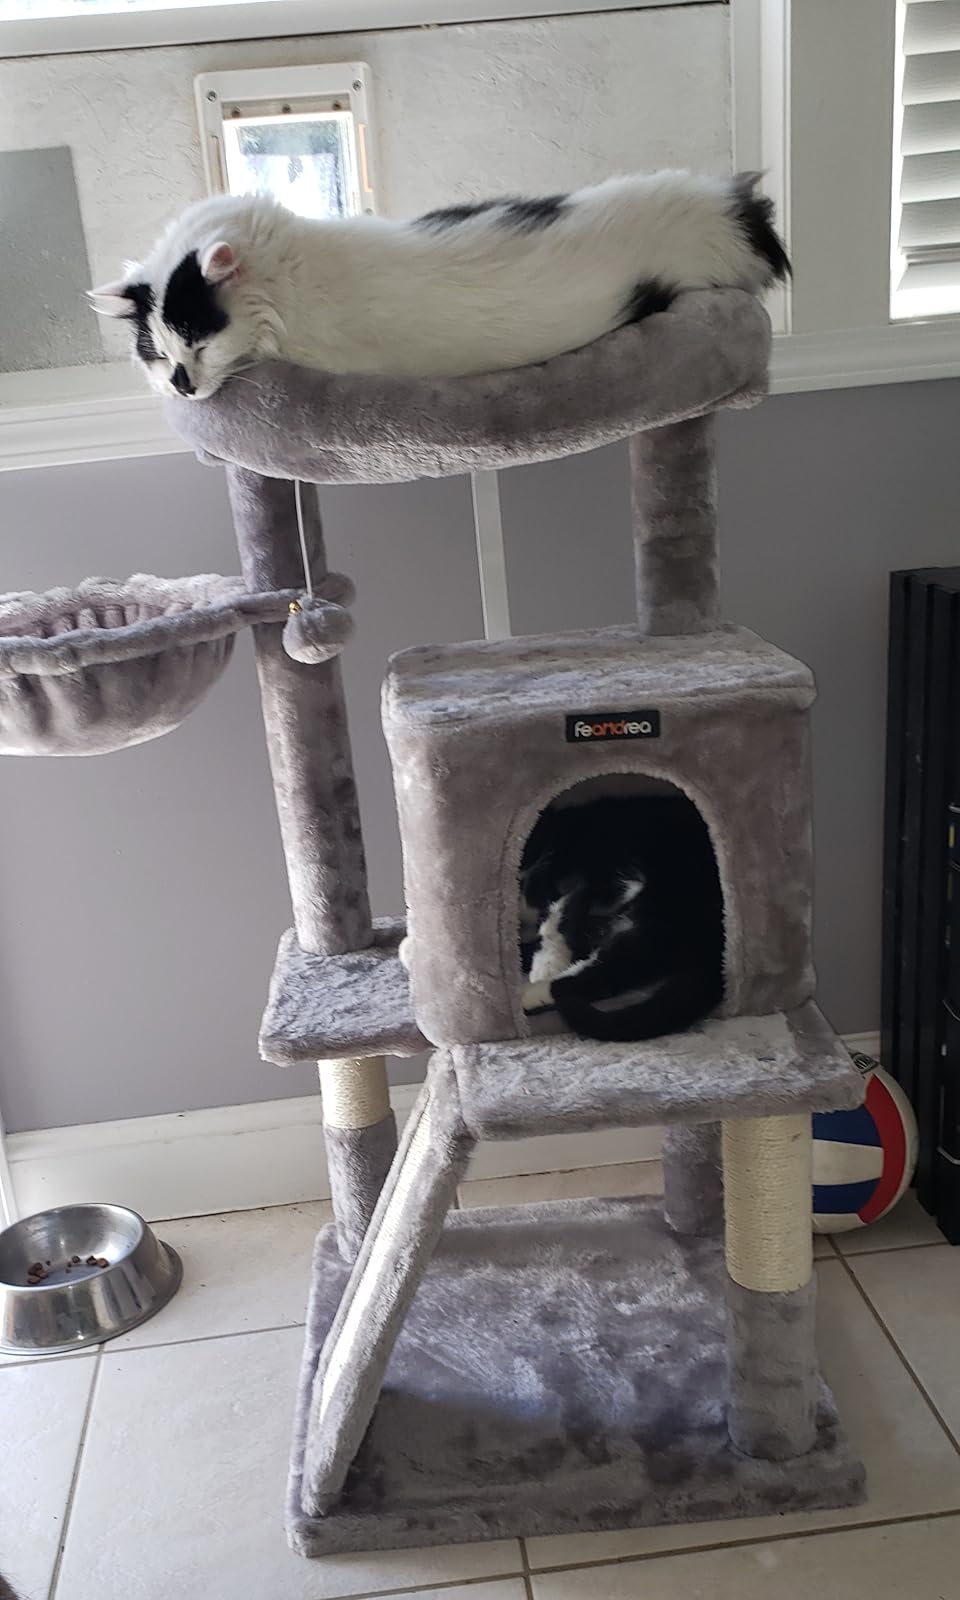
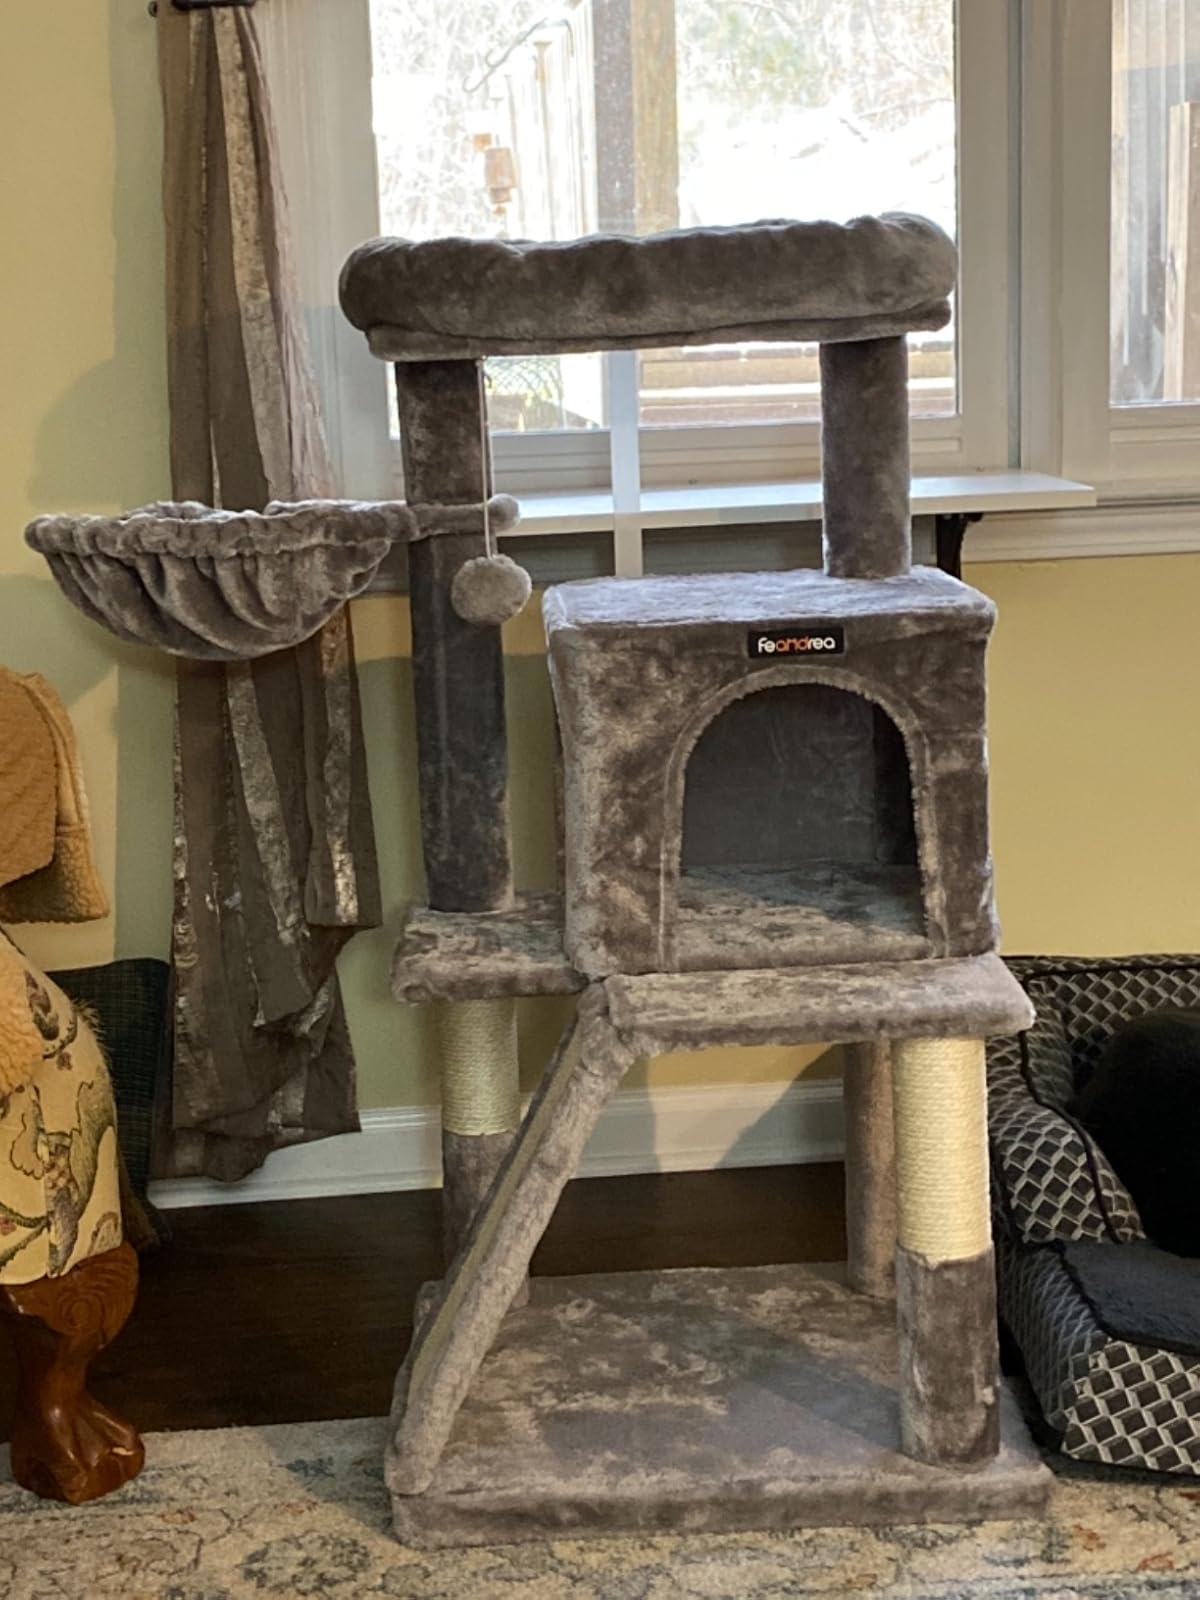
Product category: items_cat tree
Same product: yes